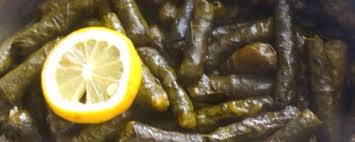
Yemek: yaprak_sarma